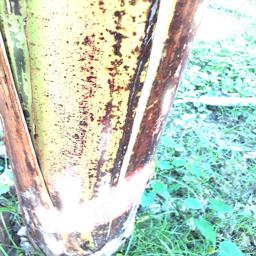
Label: PSEUDOSTEM WEEVIL